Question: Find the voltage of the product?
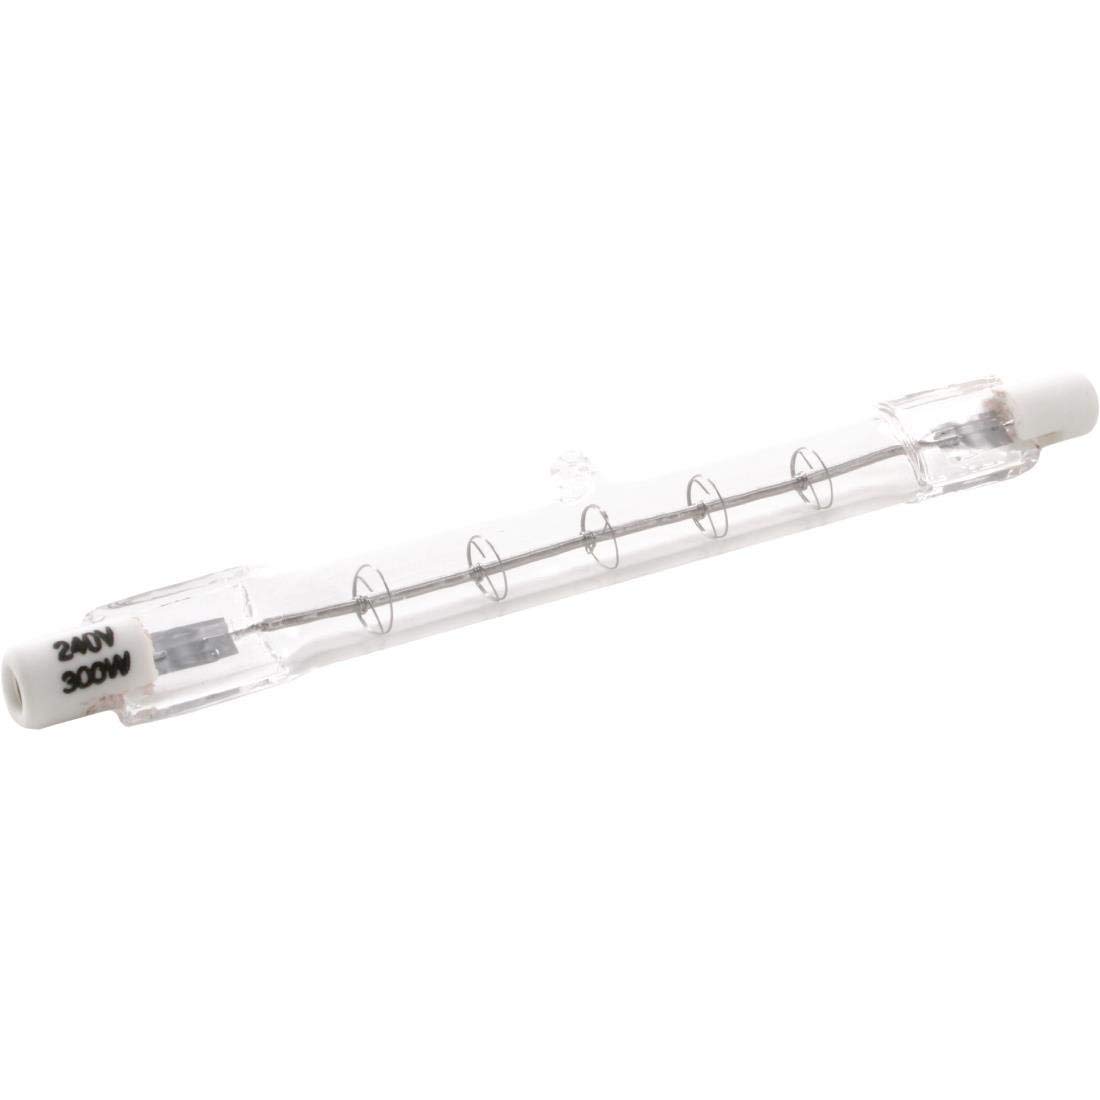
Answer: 240.0 volt